Grumman E-2 Hawkeye

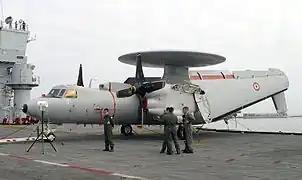
French Navy Hawkeye with folded wings

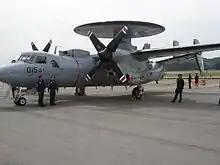
An E-2C Hawkeye of the RSAF from 111 Sqn on static display at Paya Lebar Air Base, 2006

The E-2A entered U.S. Navy service in January 1964 and in April 1964 with VAW-11 at NAS North Island. The first deployment was aboard the aircraft carrier during 1965.